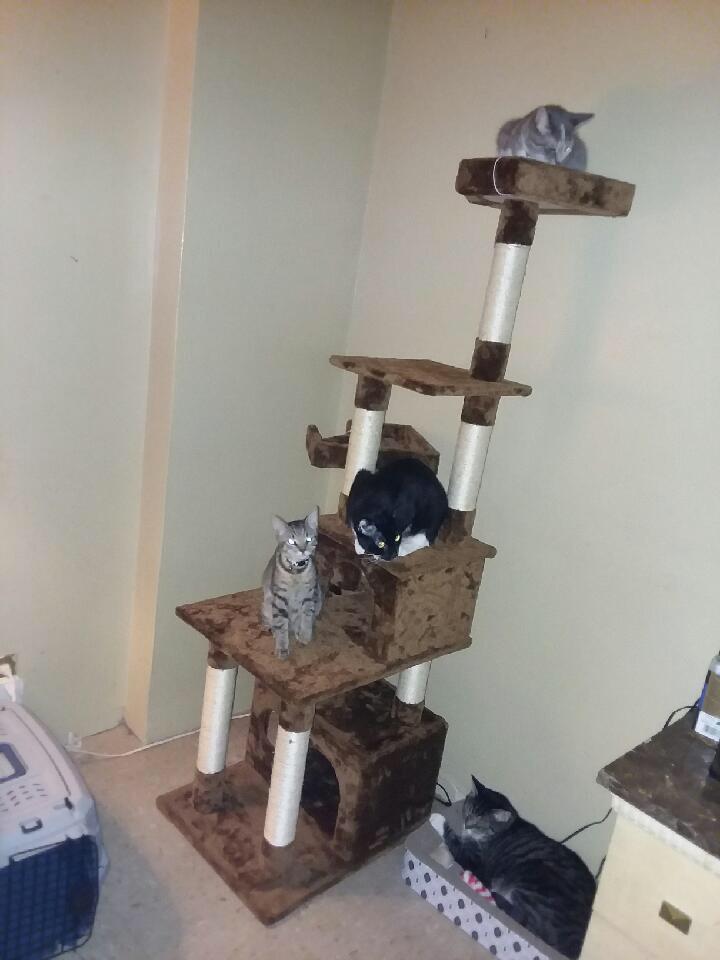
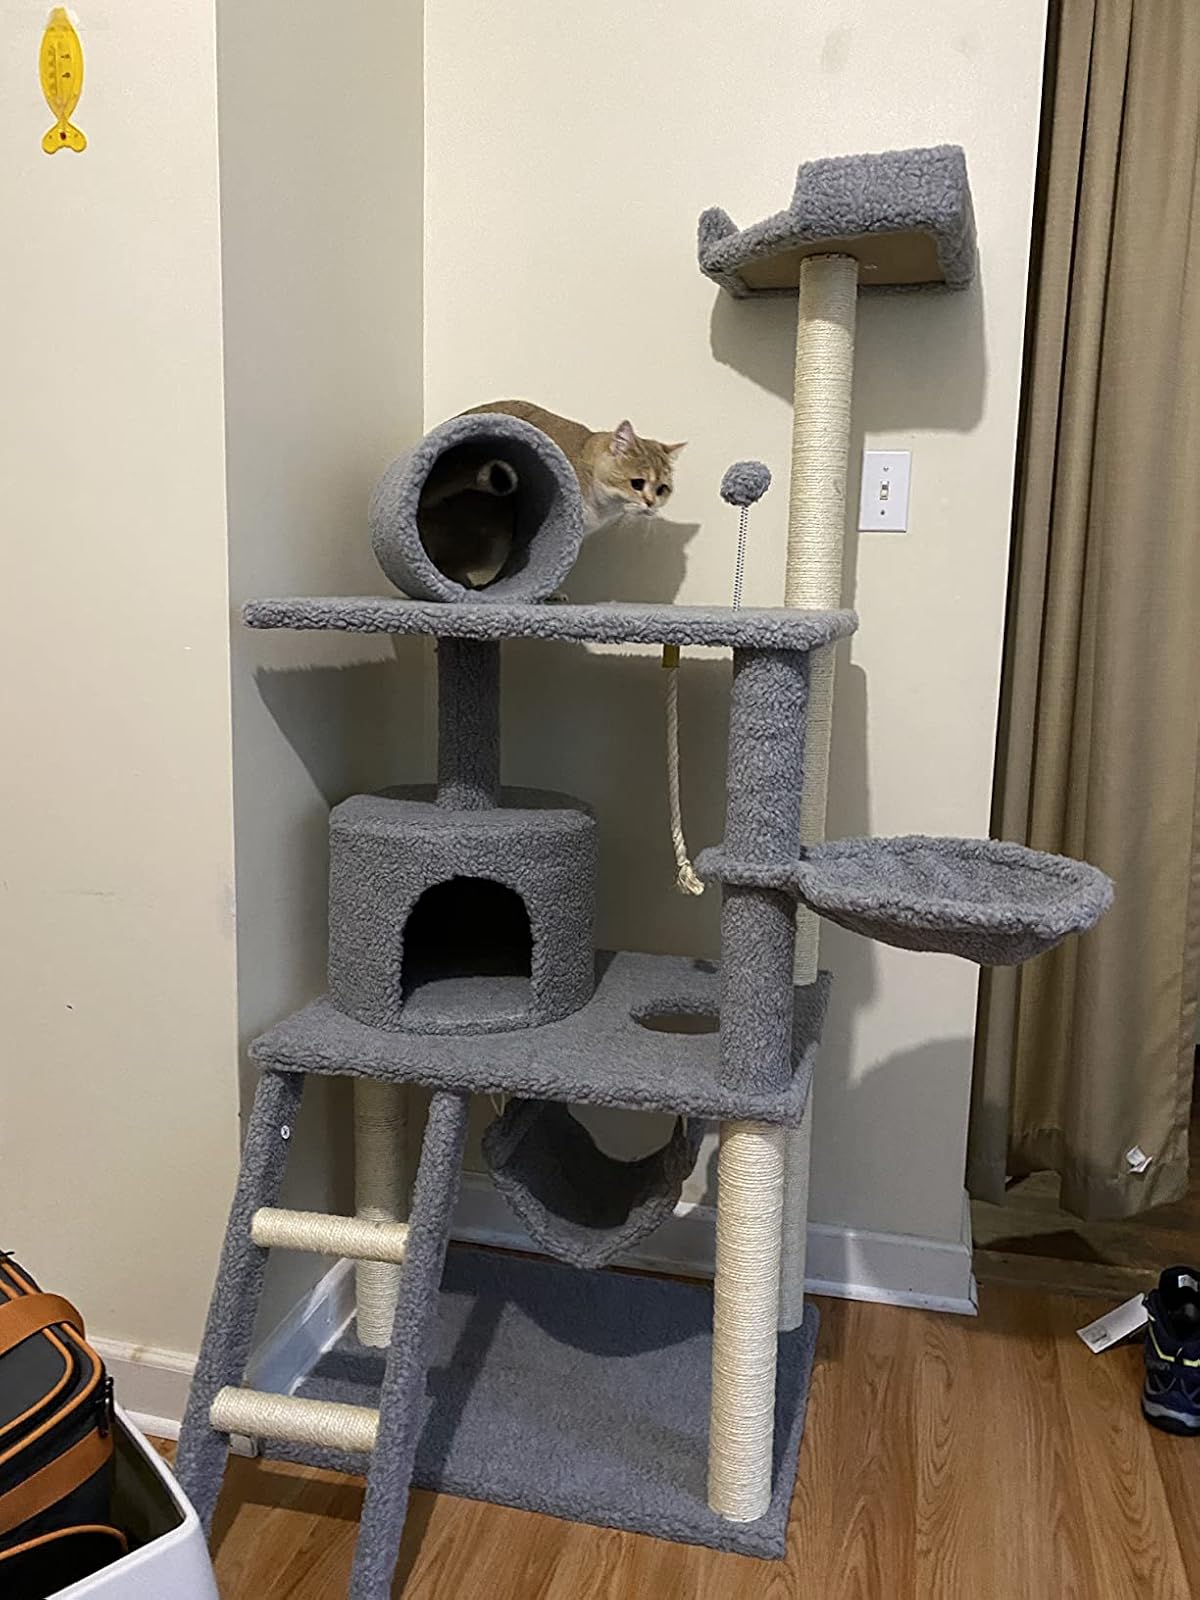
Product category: items_cat tree
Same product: no